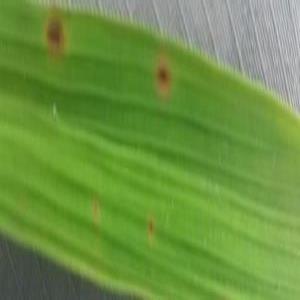
Disease: Brownspot